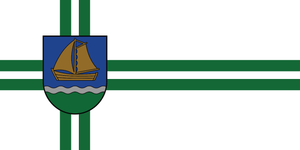
La « croix scandinave » est un motif se retrouvant sur les drapeaux de certains pays nordiques, bien qu'on puisse les trouver aussi sur des drapeaux d'autres pays ou régions du monde.
Ventspils est un novads de Lettonie, situé dans la région de Kurzeme. En 2009, sa population est de 13 786 habitants.